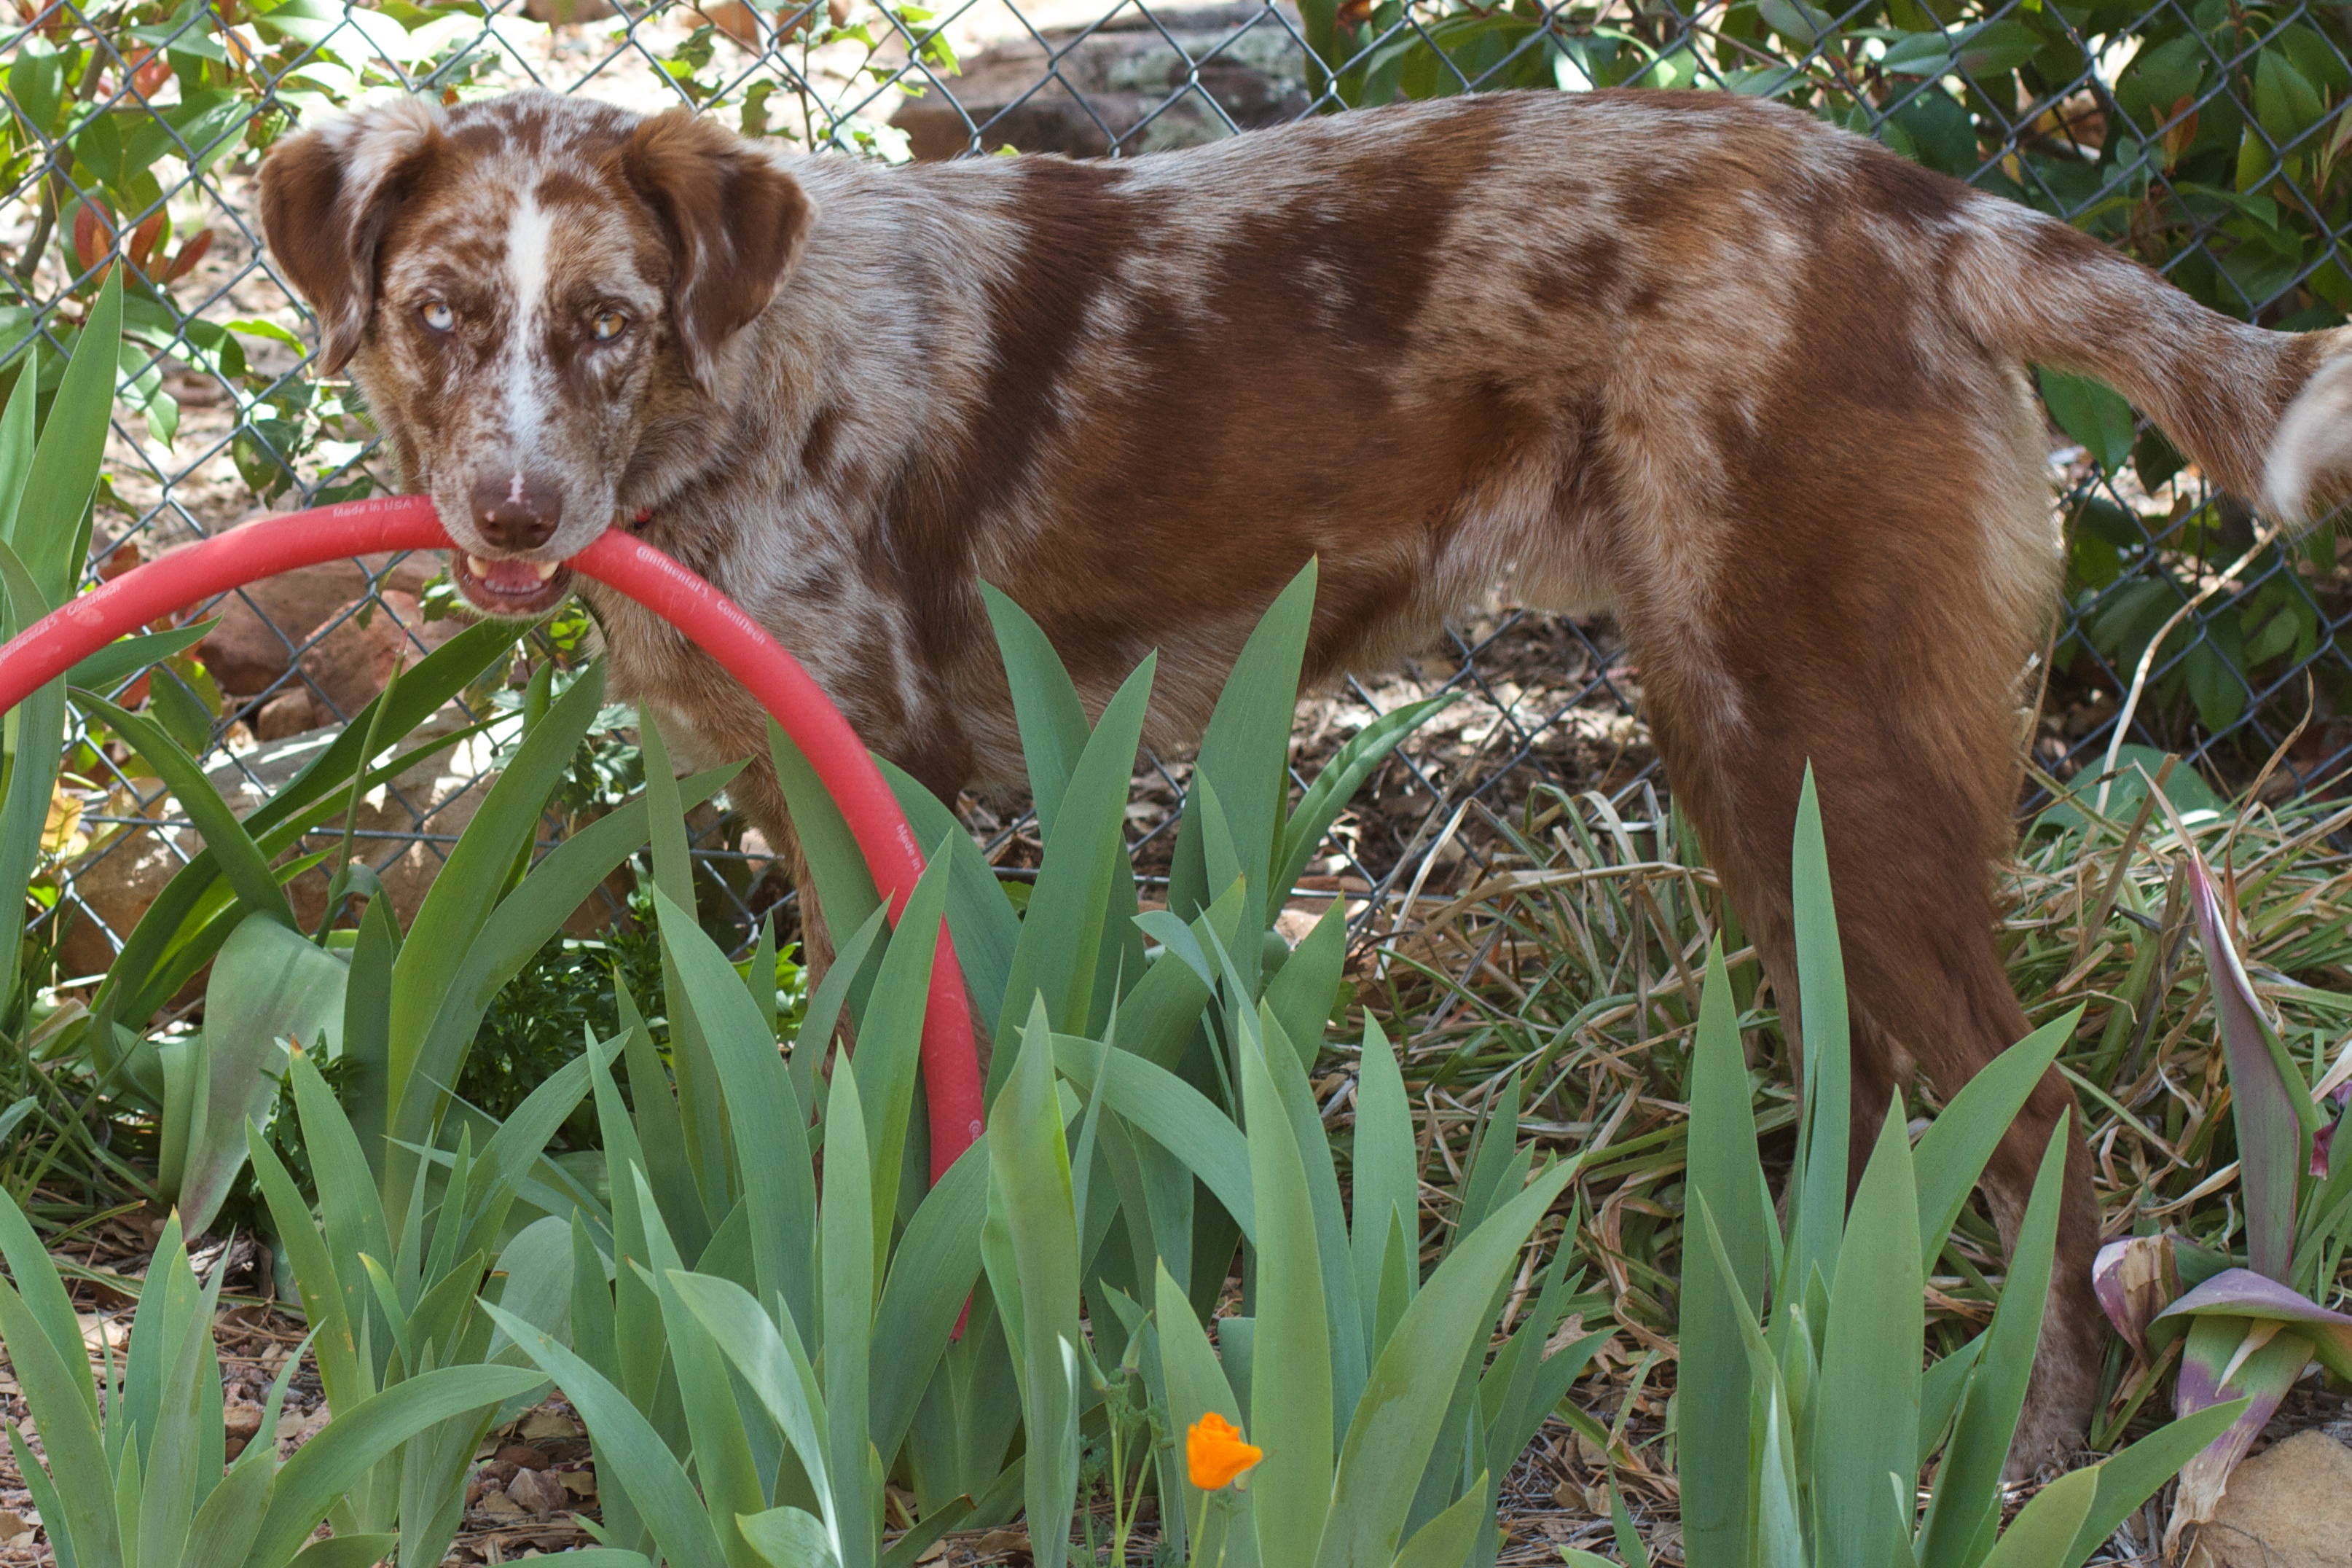
flower, dog, mammal, vertebrate, felix, dog like mammal